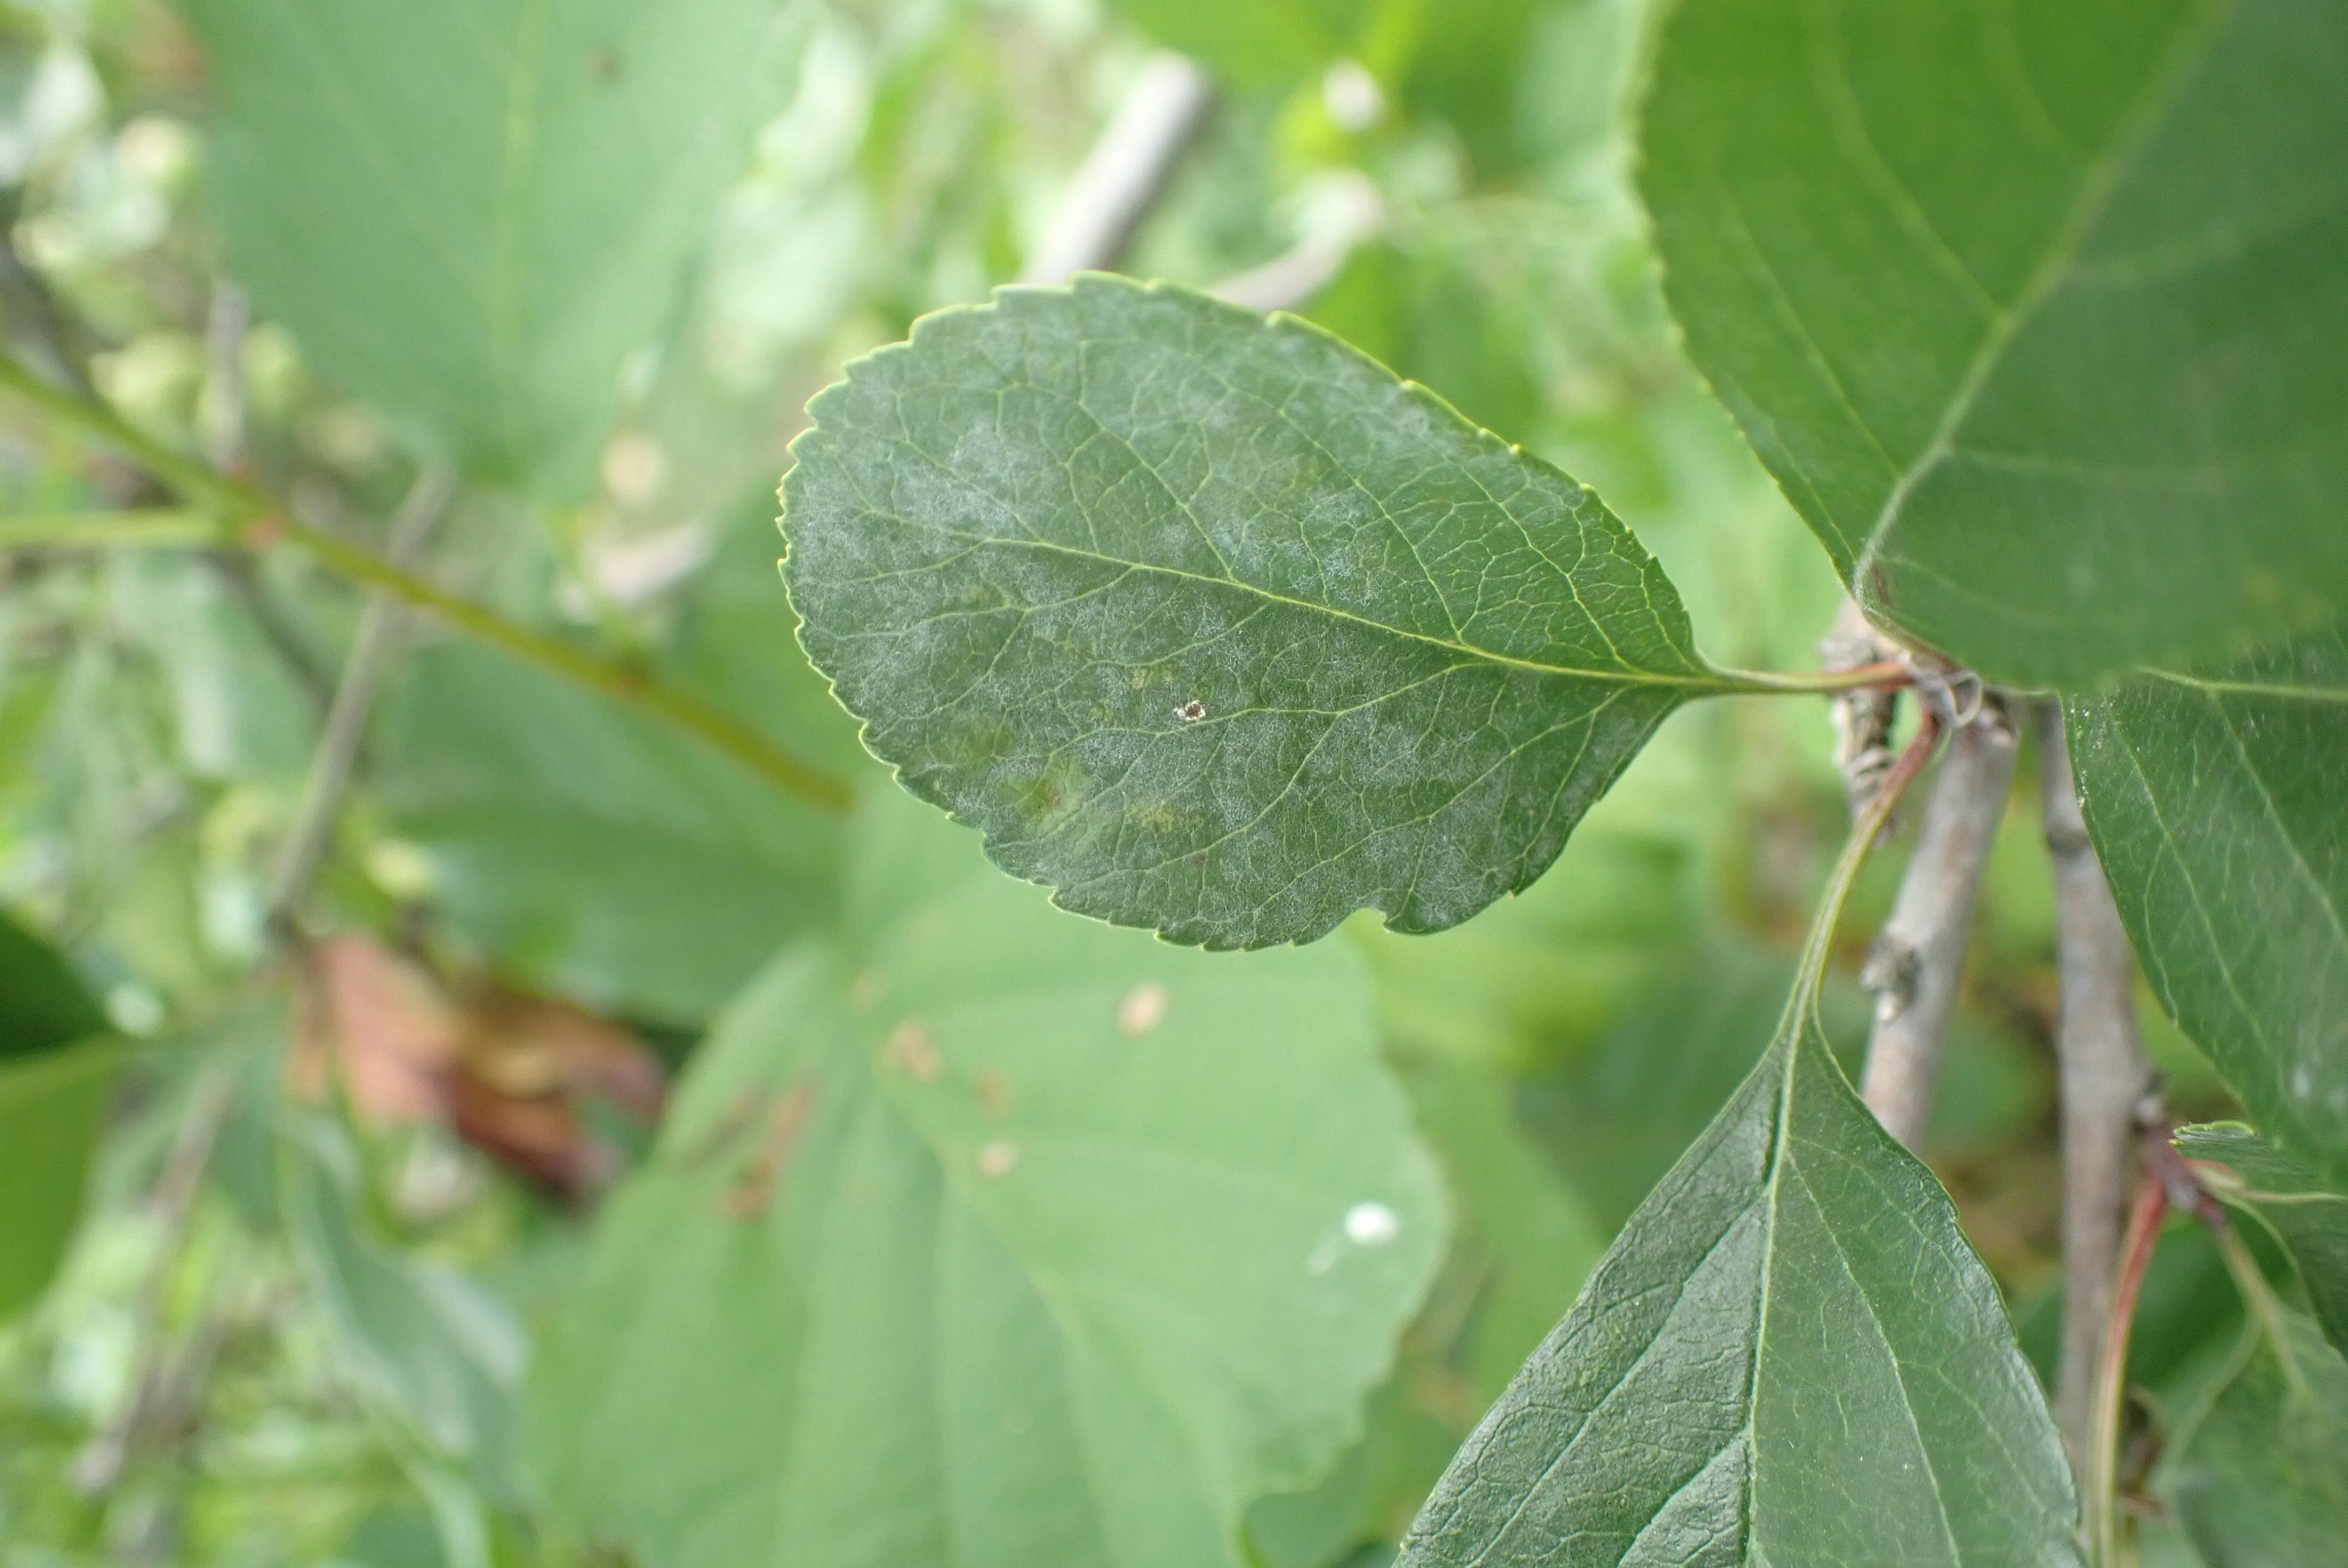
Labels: powdery_mildew